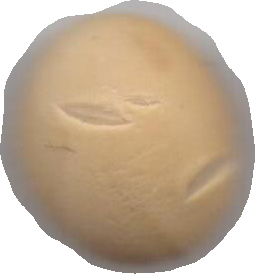
Variety: Dega